Killing of Muhammad al-Durrah

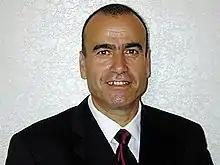
Major General Yom Tov Samia

In October 2004 France 2 allowed three French journalists to view the raw footage—Denis Jeambar, editor-in-chief of "L'Express"; Daniel Leconte, former France 2 correspondent and head of news documentaries at Arte, a state-run television network; and Luc Rosenzweig, former editor-in-chief of "Le Monde". They also asked to speak to the cameraman, Abu Rahma, who was in Paris at the time, but France 2 apparently told them he did not speak French and that his English was not good enough.